Patch Adams (film)

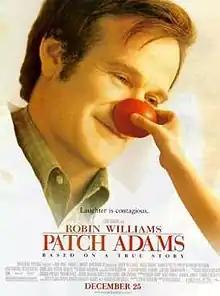
Theatrical release poster

Patch Adams is a 1998 American comedy-drama film directed by Tom Shadyac. It stars Robin Williams, Monica Potter, Philip Seymour Hoffman, Bob Gunton, Daniel London, and Peter Coyote. Set in the late 1960s and early 1970s, it is based on the life story of medical doctor Hunter "Patch" Adams and the book "Gesundheit: Good Health Is a Laughing Matter" by Adams and Maureen Mylander. The film received generally negative reviews from critics, with criticism for the sentimentality and direction. However, it was a box-office success, grossing $202.3 million against a $50–90 million budget.